Democracy Collaborative

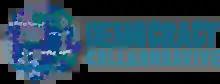
Logo of The Democracy Collaborative

The Democracy Collaborative is an American non-profit think tank and research center founded at the University of Maryland in 2000. It is based in Washington, D.C., and Cleveland, Ohio, and researches strategies to create a democratic economy, and to contribute to community wealth building and environmental and social sustainability.